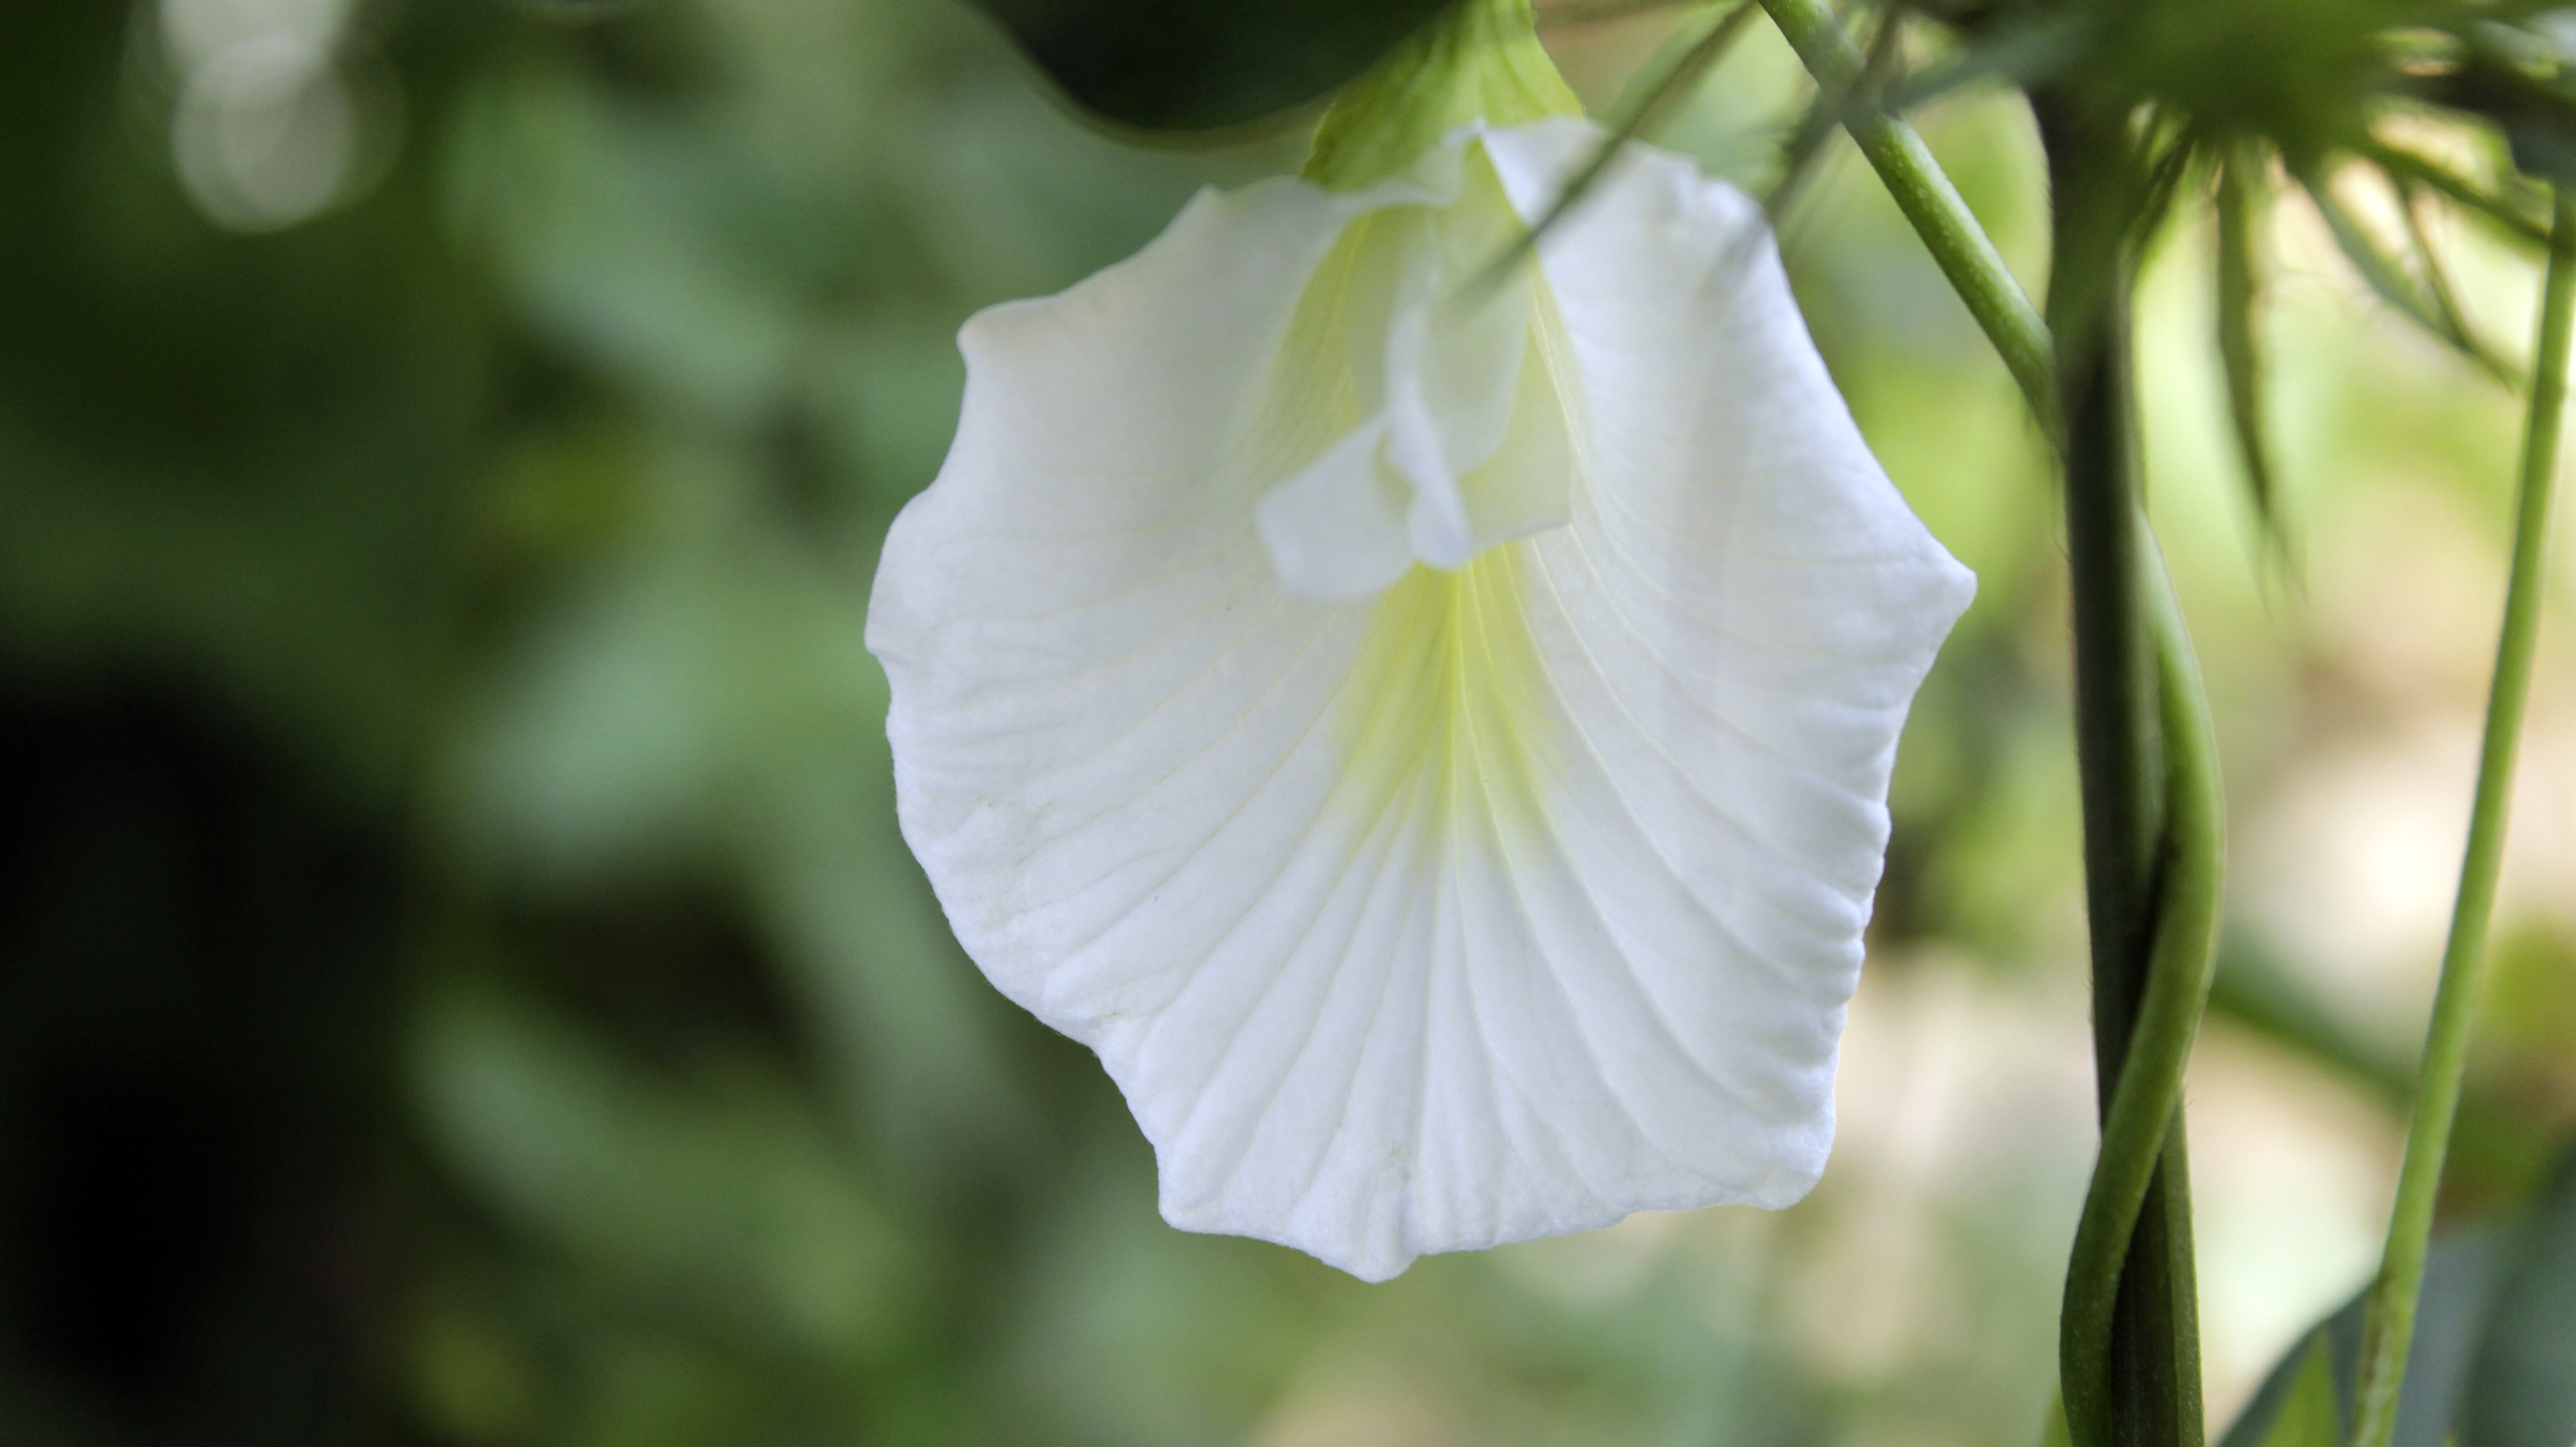
flowers, flower, white, flora, plant, wildflower, close up, petal, morning glory family, spring, solanales, plant stem, morning glory, macro photography, annual plant, moonflower